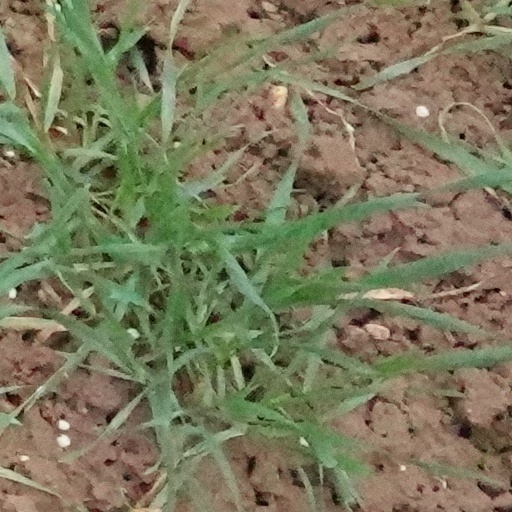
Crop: wheat